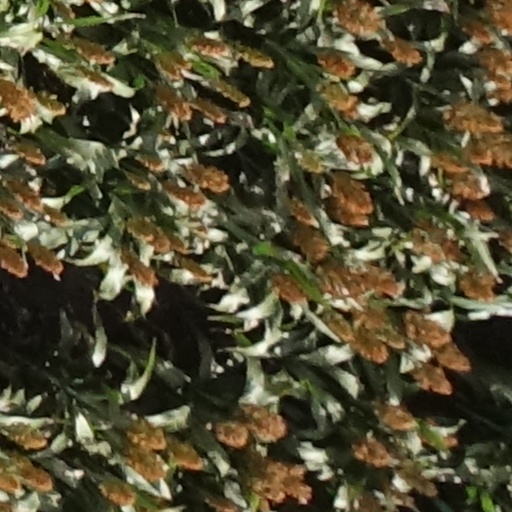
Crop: sorghum